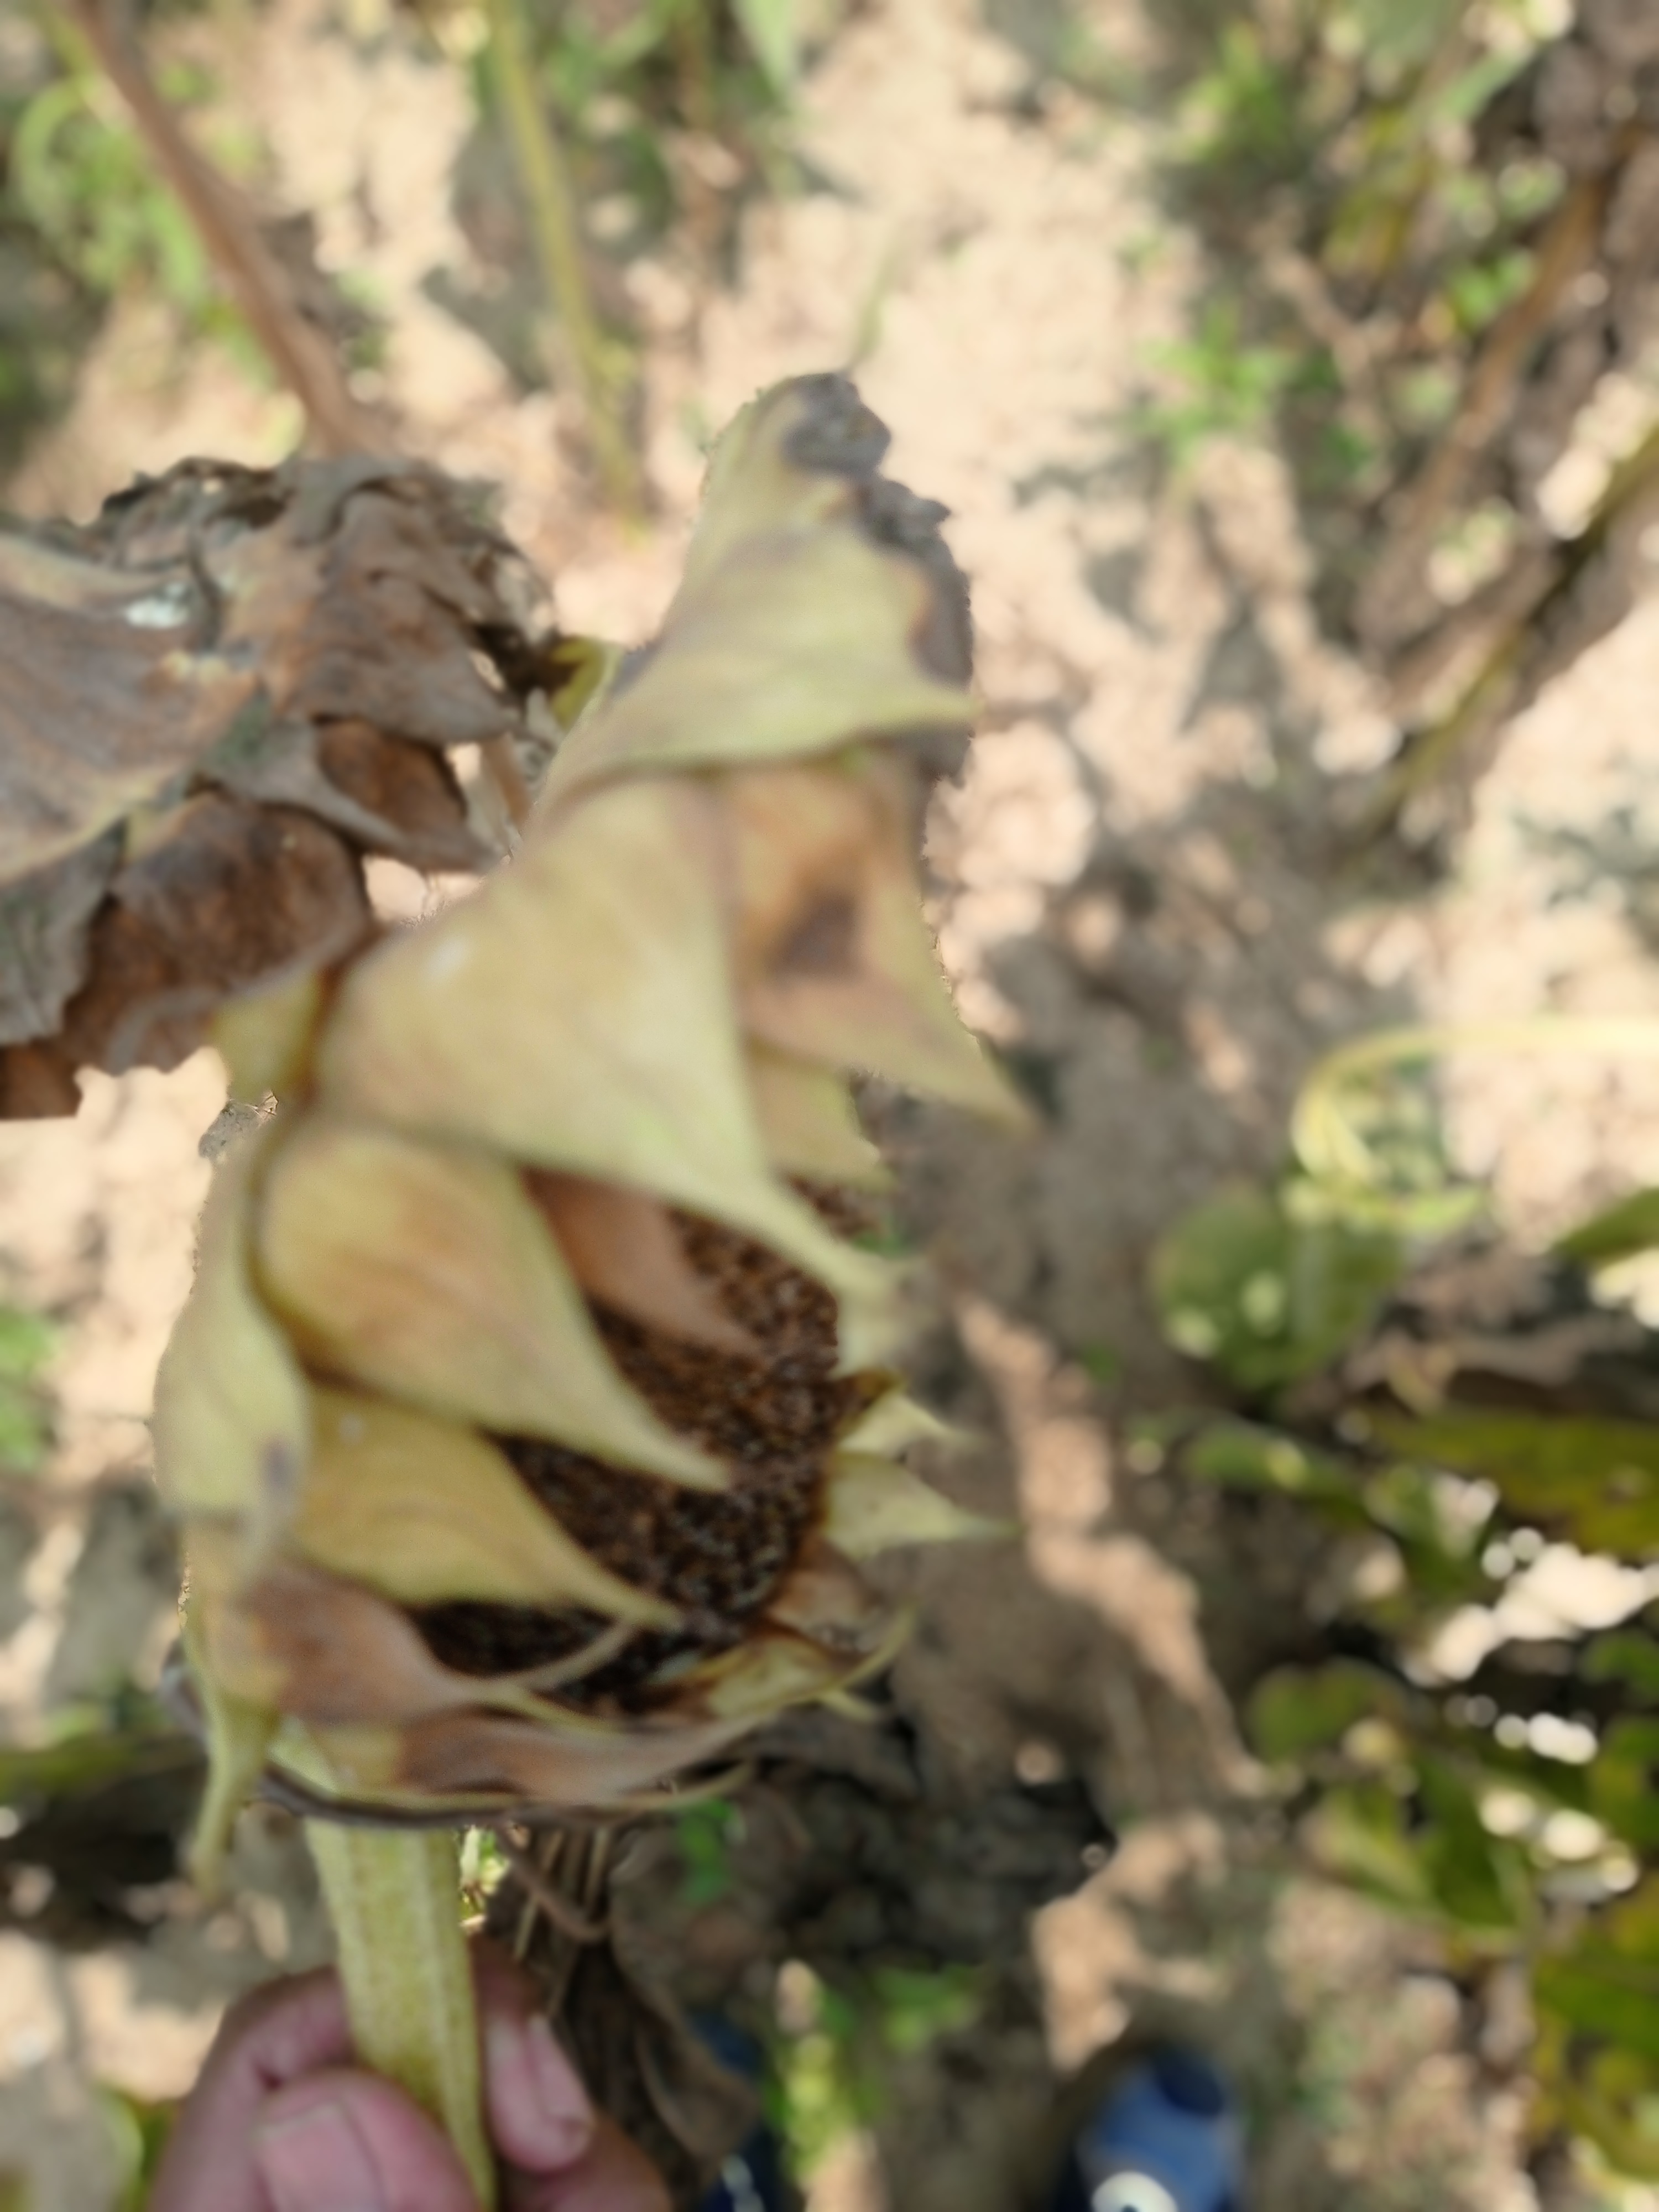
Label: Gray_mold